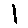
Label: 1